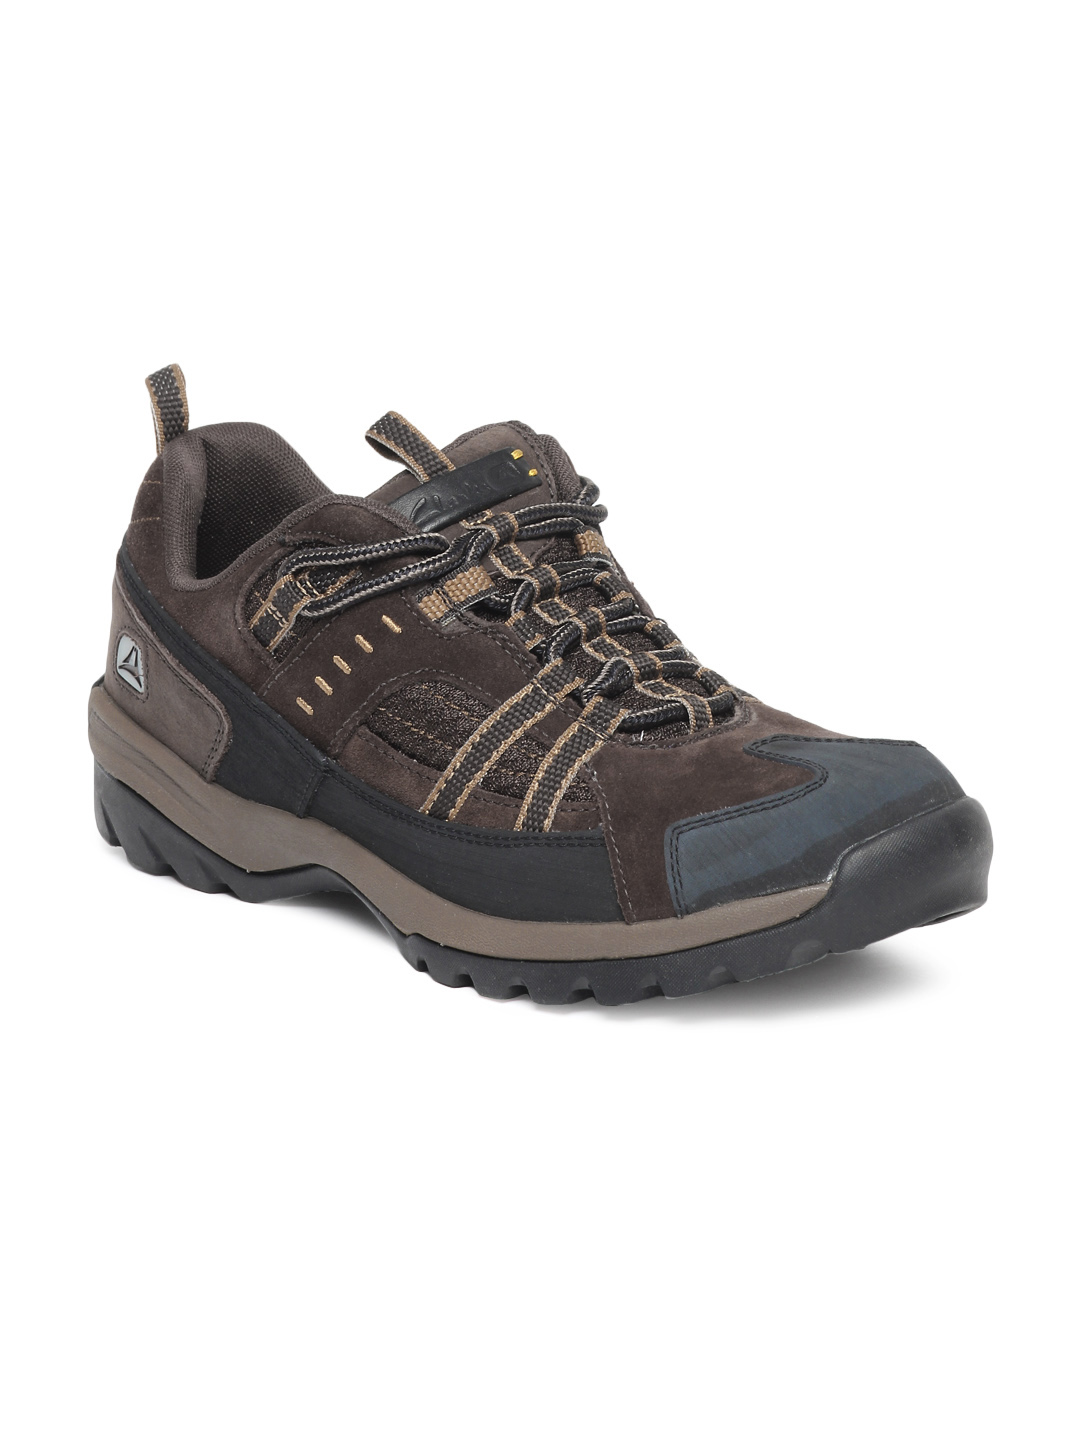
Clarks Men Brown Shoes
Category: Footwear / Shoes / Casual Shoes
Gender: Men
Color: Brown
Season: Spring 2012
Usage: Casual